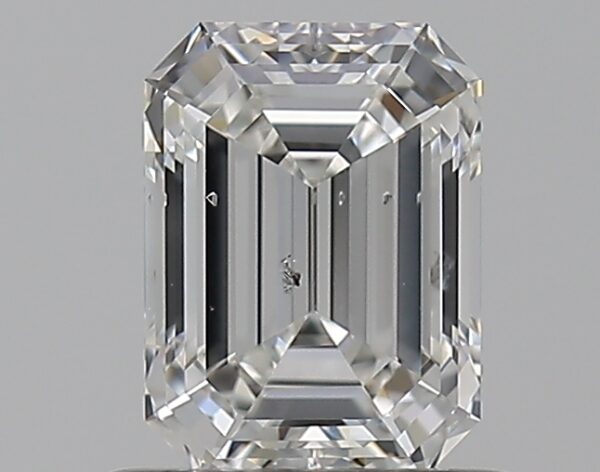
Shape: emerald
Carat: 0.7
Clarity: SI1
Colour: F
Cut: EX
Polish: EX
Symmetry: EX
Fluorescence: N
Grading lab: GIA
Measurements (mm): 5.9 x 4.35 x 2.97